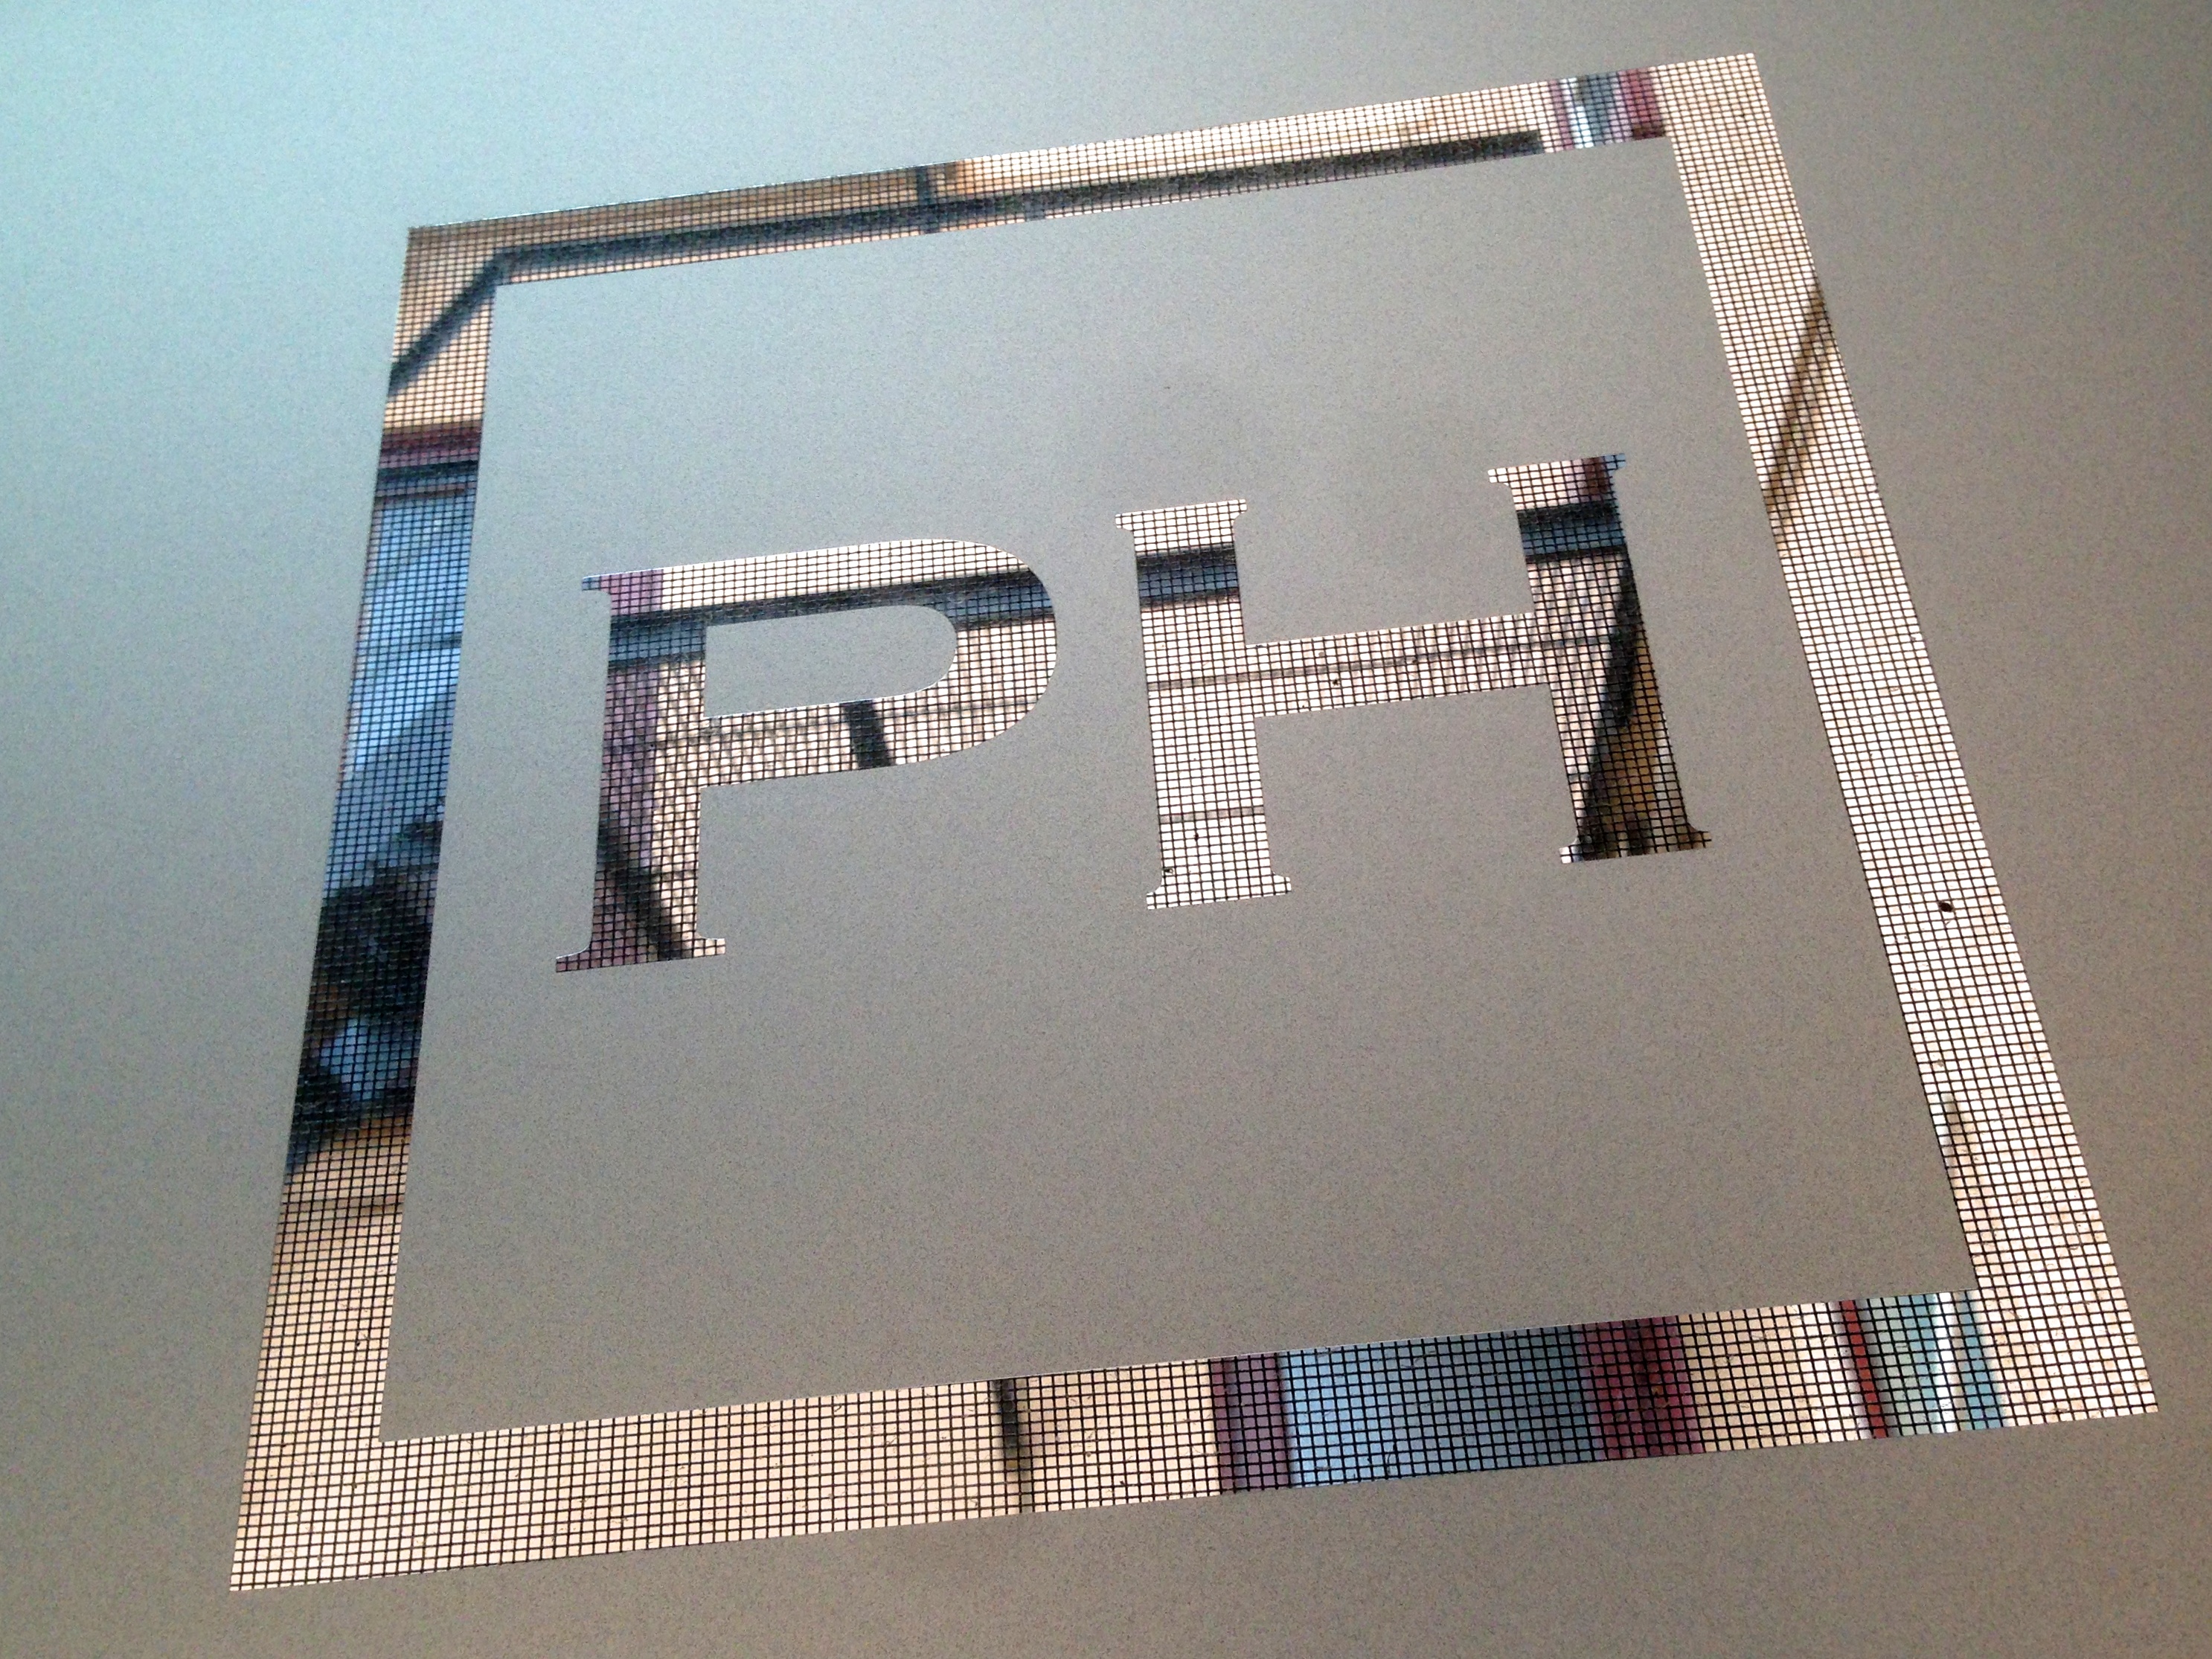
product, art, rectangle, picture frame